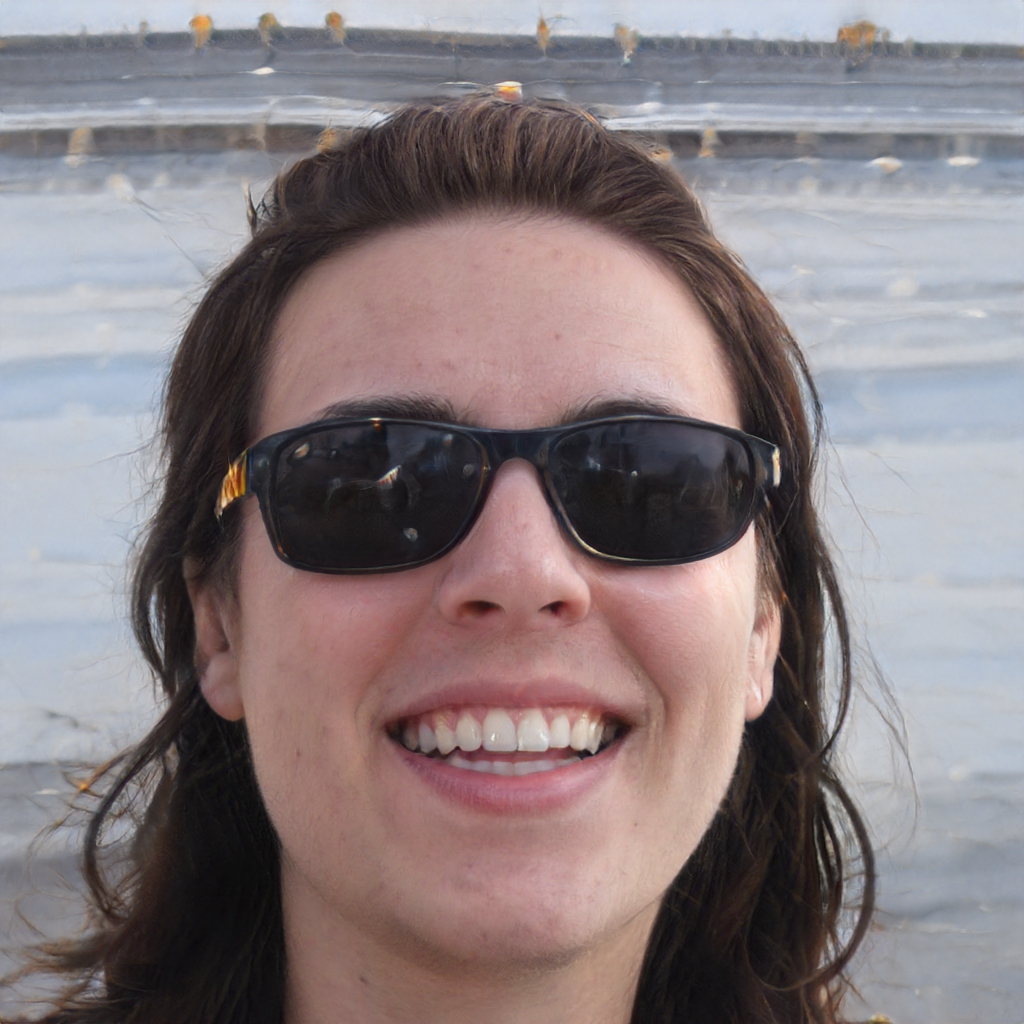
Gender: Female